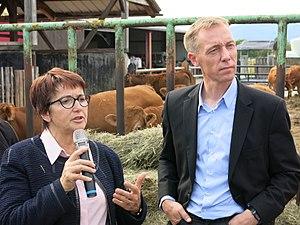
Franck Sander et Christiane Lamber en interview sur la Ferme Trau à Ebersheim
Christiane Lambert, née Foulier le 25 juin 1961 à Saint-Flour, est une éleveuse de porcs et syndicaliste agricole française responsable d'organismes professionnels.